Yarmouth–Dennis Red Sox

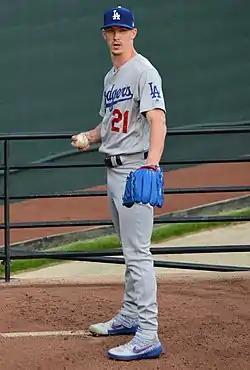
Walker Buehler won a CCBL championship with Y-D in 2014.

Posey returned for the 2007 campaign, and was surrounded by perhaps an even more talented squad. Future major leaguer Gordon Beckham took over at shortstop, while Posey shared time at catcher with future major leaguer Jason Castro. Beckham and Castro were named All-Star Game starters for the East Division in 2007, with Posey making the all-star team as a reserve. Beckham led the league in dingers with nine, and was tied for tops in RBI with 35. The team also featured the league's Outstanding Relief Pitcher, Nick Cassavechia, who led the league with 11 saves while recording a 1.07 ERA with 24 strikeouts and only three walks in 25.1 innings of work. The team cruised to the playoffs with a dominating 31–12–1 regular season record. As in 2004, the Red Sox swept the final series against Falmouth, again winning the final game in Falmouth in dramatic fashion by scoring the go-ahead run on a Nick Romero suicide squeeze in the eighth inning scoring Posey. Castro scored another on a passed ball and Y-D's 2–0 lead held up as Y-D took the crown. Playoff MVP honors went to Game 2 starter Trevor Holder who held the Commodores to one hit in eight innings while striking out ten. Holder gave way to Cassavechia who struck out the side in the ninth to claim the title for Y-D. The Red Sox had won their third title in four years, and the 2007 trio of Posey, Beckham and Castro went on to be selected as three of the top ten picks in the 2008 MLB draft.